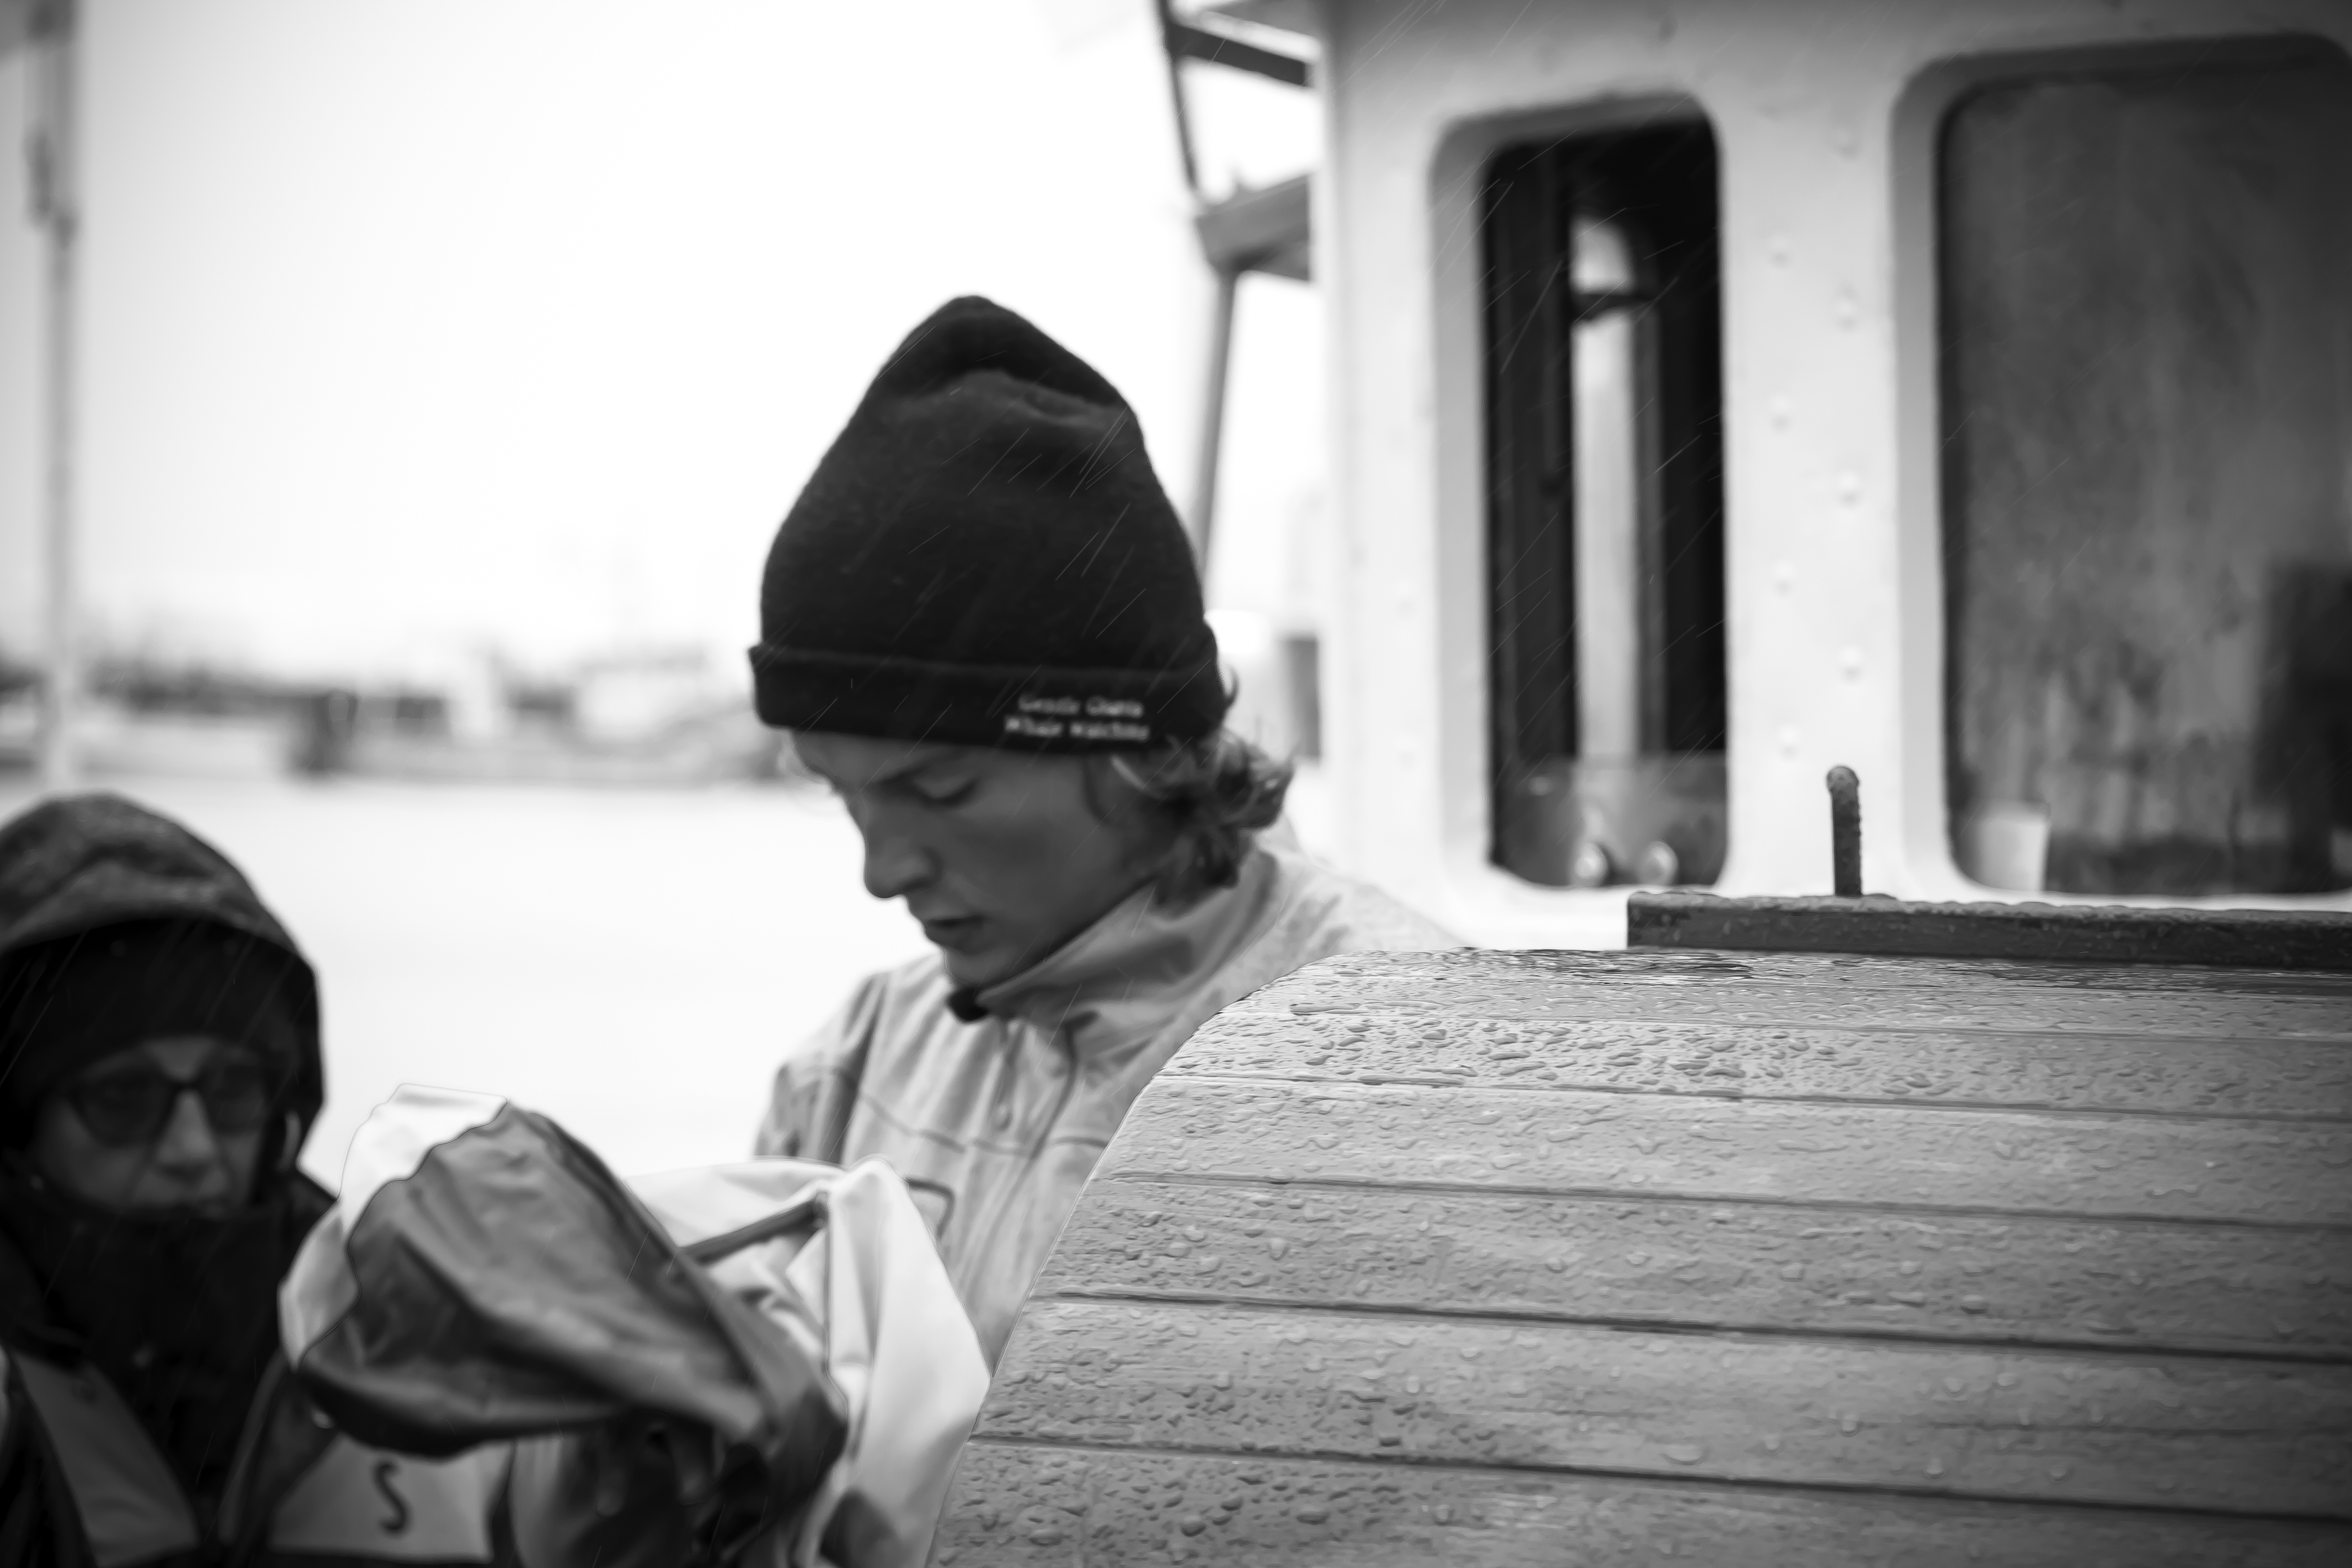
person, black and white, white, street, photography, travel, fujifilm, iceland, black, monochrome, bw, blackandwhite, blackwhite, is, ngc, photograph, snapshot, fuji, fujixt1, fujix, noireblanc, monochrome photography, human positions